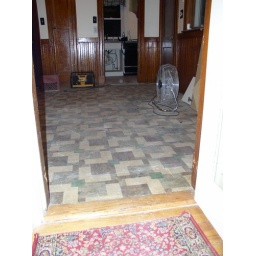
Kitchen - During construction. Tiled kitchen floor that was under the vinyl.